Raymond A. Palmer

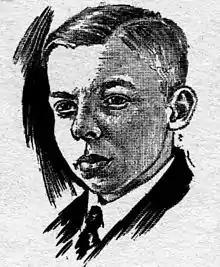
Raymond A. Palmer

Raymond Alfred Palmer (August 1, 1910 – August 15, 1977) was an American author and magazine editor. Influential in the first wave of science fiction fandom, his first fiction stories were published in 1935.